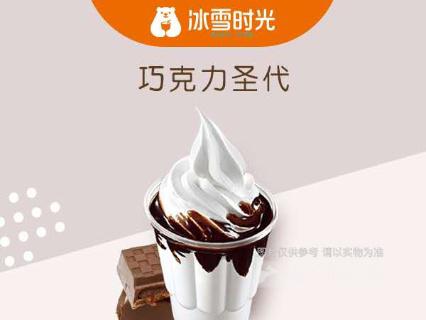
Label: ice_cream